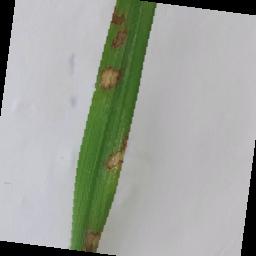
Label: Rice___Brown_Spot